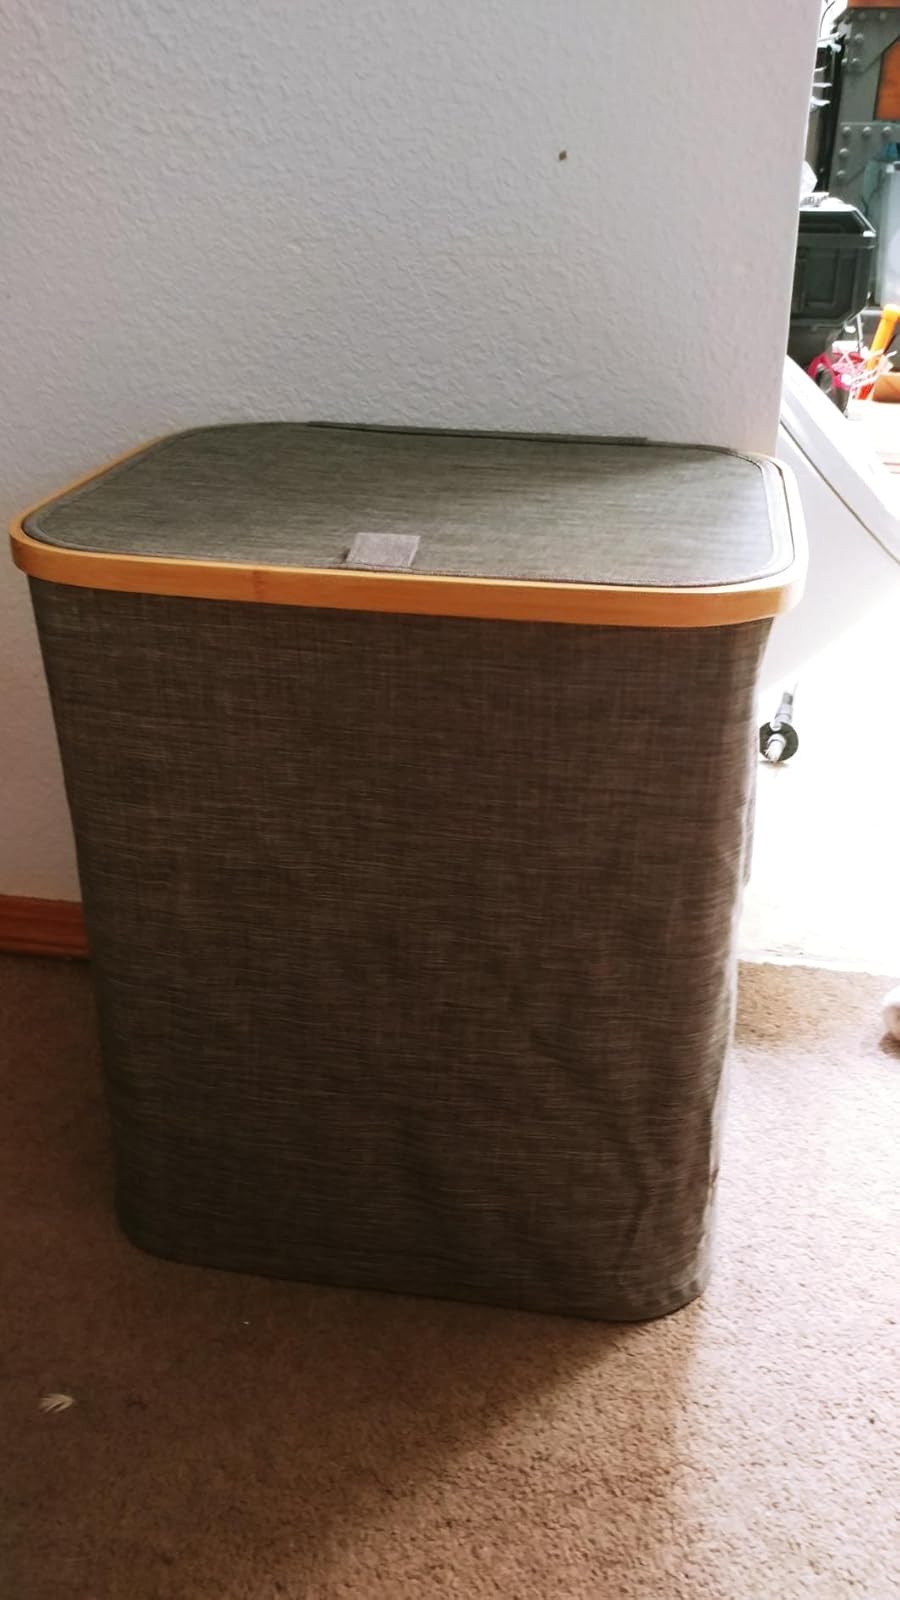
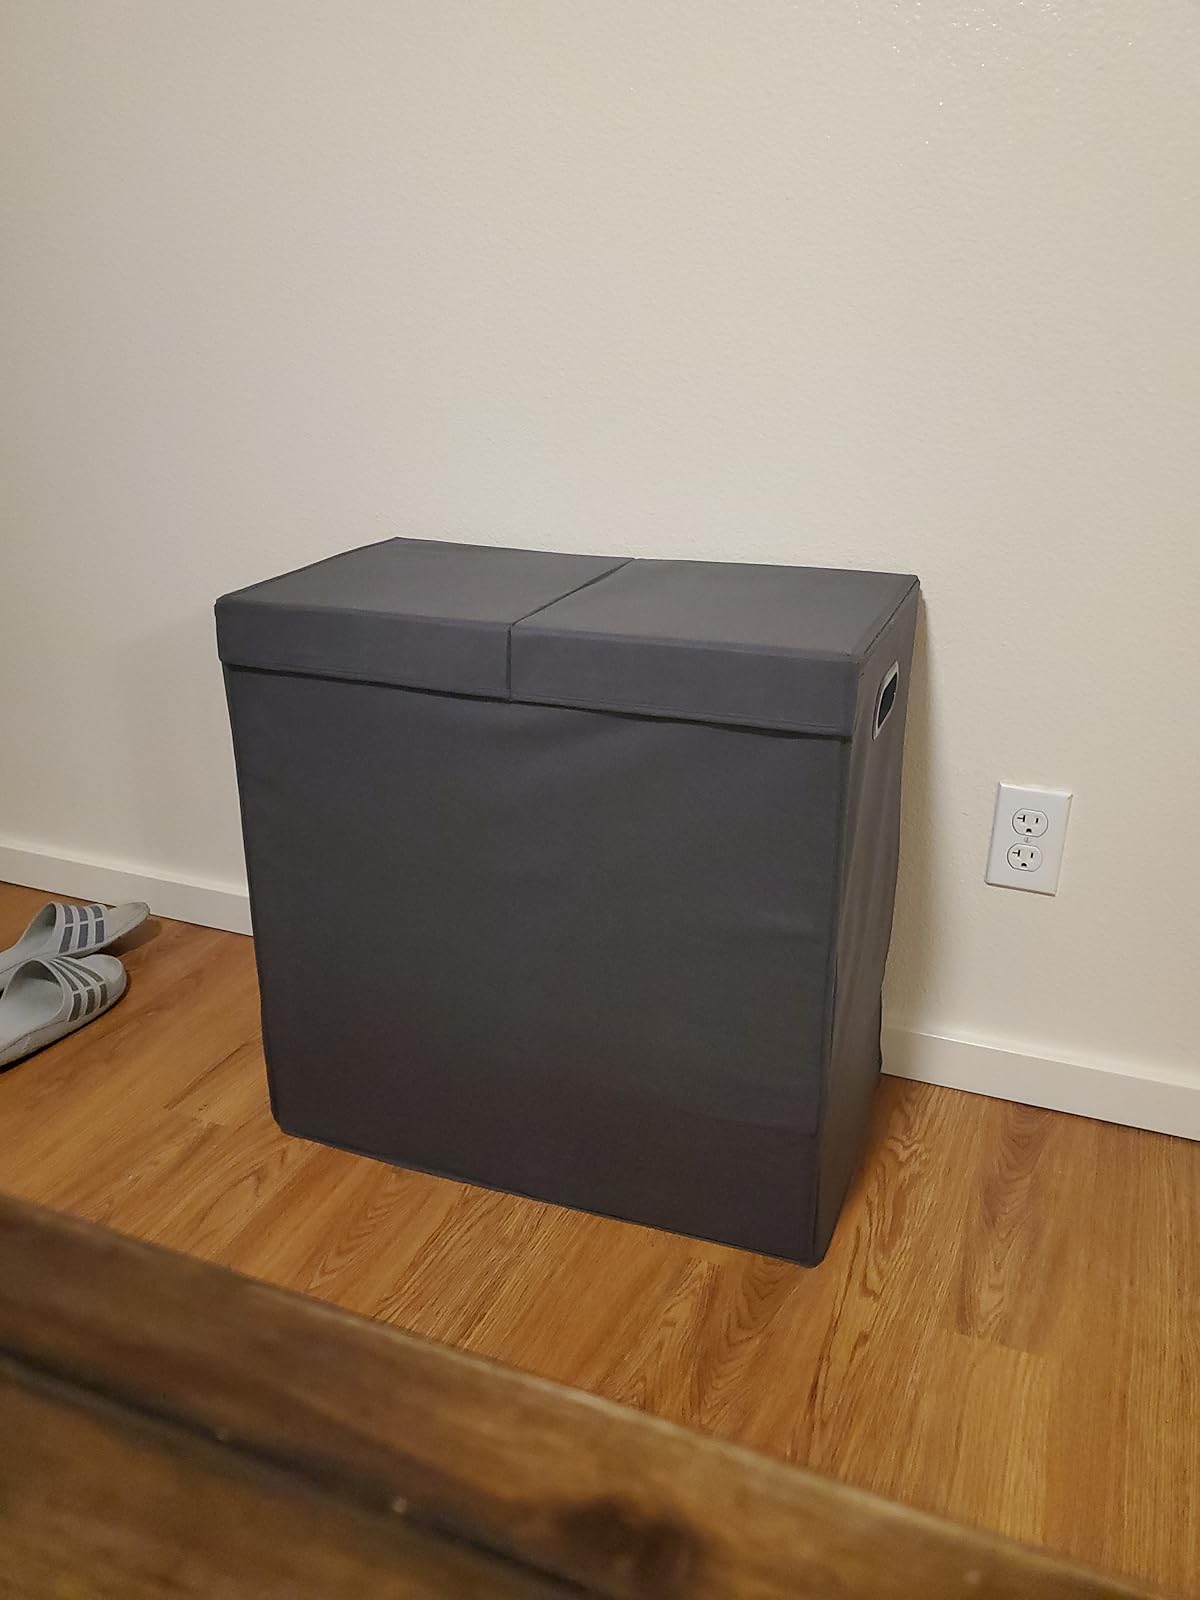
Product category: items_hamper
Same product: no